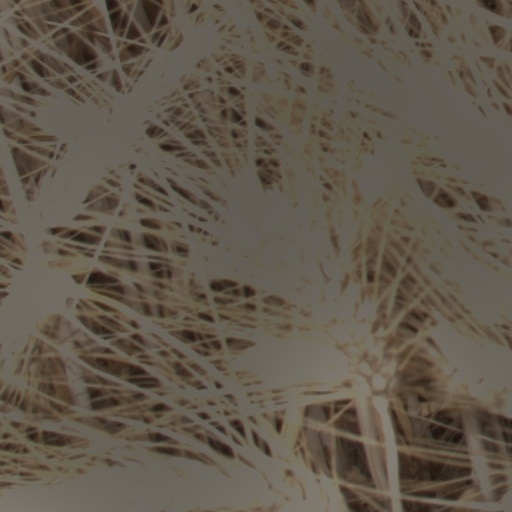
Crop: wheat